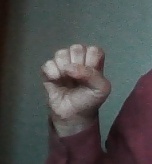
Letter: saad